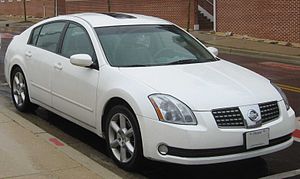
Nissan Maxima / Byggeserier / Nissan Maxima (A34) (2003−2008)
Nissan Maxima A34 (2003–2006)
Nissan Maxima er en bilmodel i den øvre mellemklasse, bygget af den japanske bilfabrikant Nissan i flere generationer siden 1981.